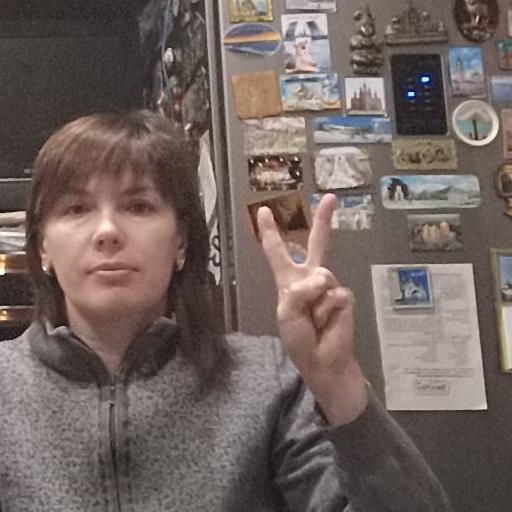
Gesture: peace